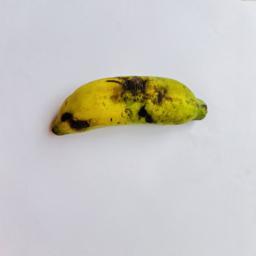
Banana variety: Bangla Kola